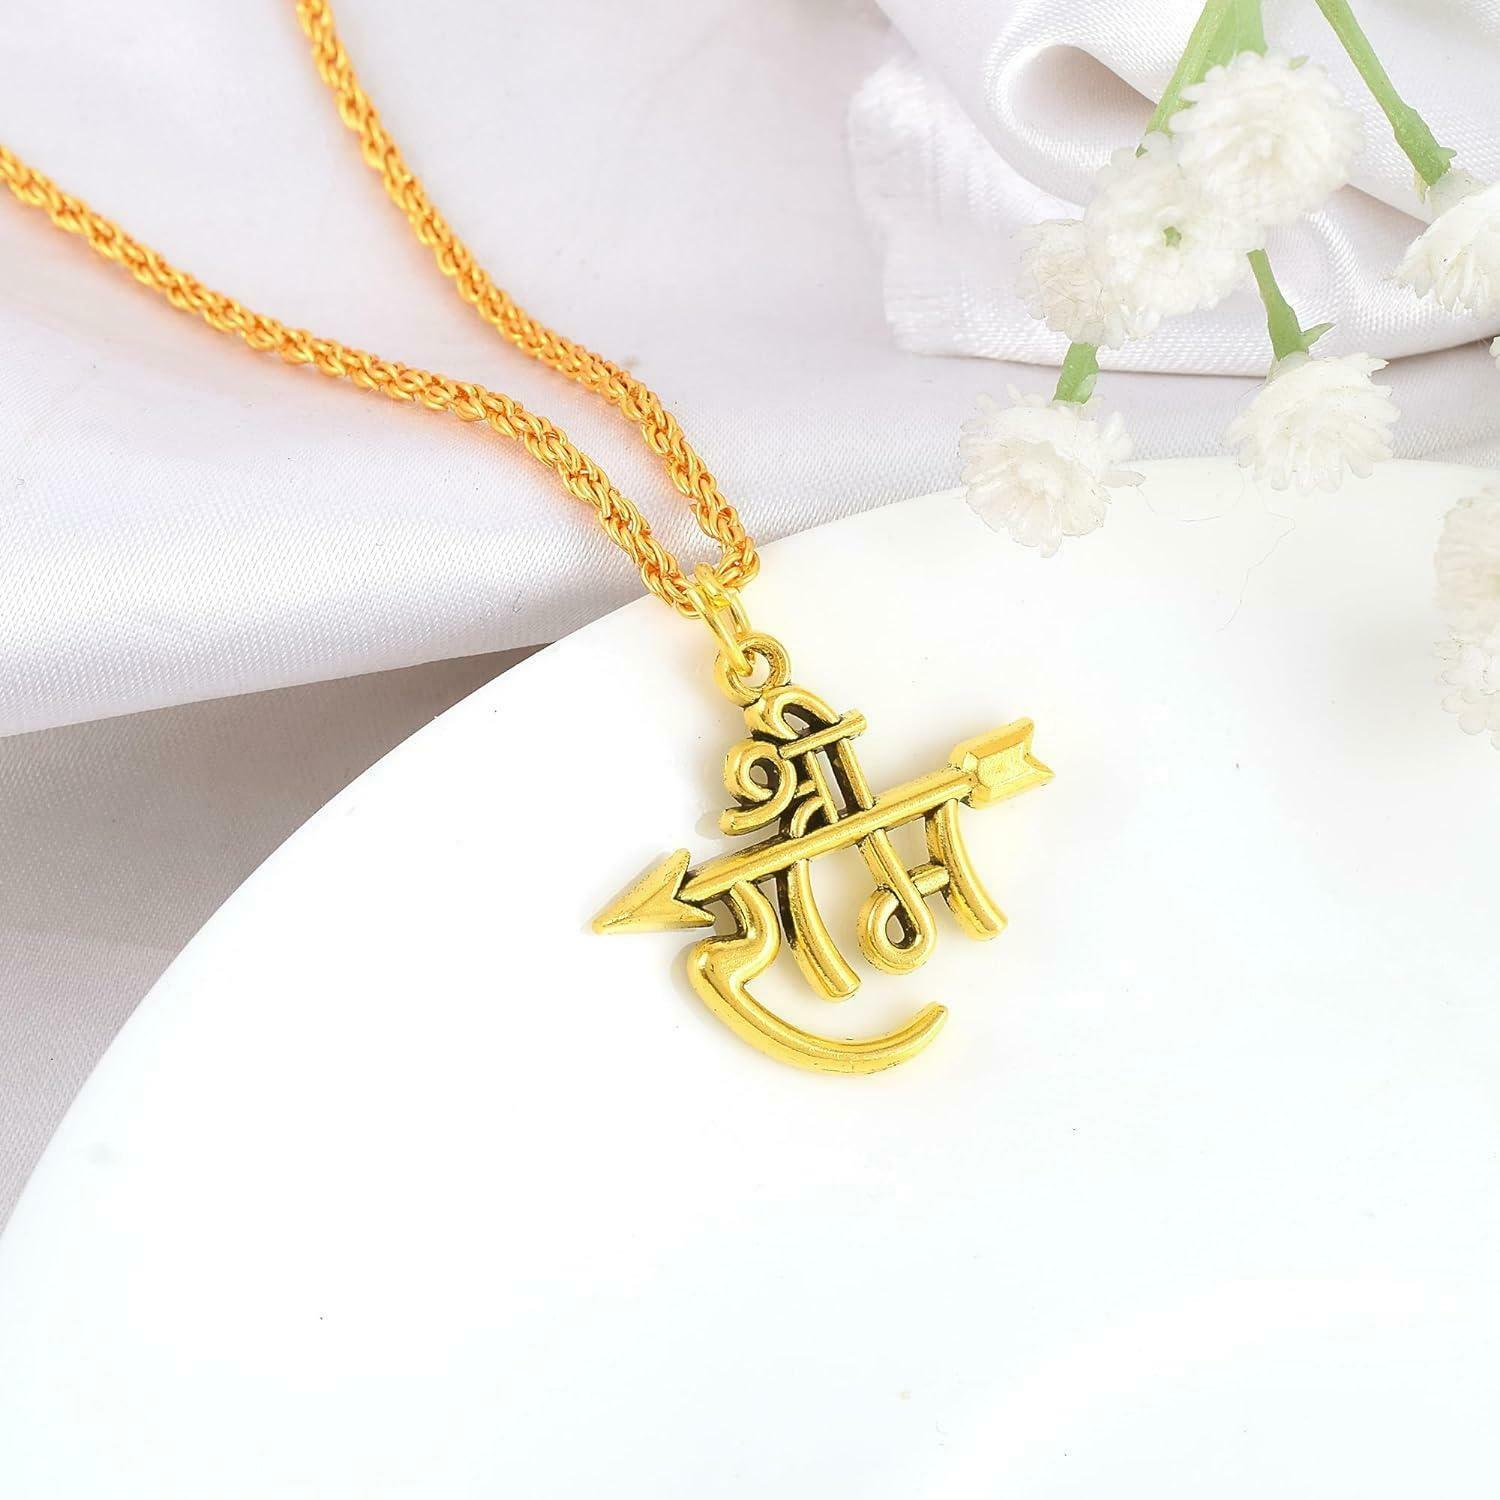
Morir Unisex Adult Gold Necklace With Snake Chain
Type: Necklaces & Pendants
Brand: MORIR
Price: Rs. 299
Brass gold plated shri ram pendant with chain necklace for unisex. suitable for any outfit and any occasion.
Features: Brass Gold Plated Shri Ram Pendant With Chain Necklace For Unisex,Dimension : Length-1.18 Inche, Width-1 Inche, Weight-6.80 Gram.,Product Colour May Slightly Vary Due To Photographic Lighting Sources Or Your Monitor Settings.,Made In India : All Our Products Are Manufactured In India And Are Exclusively Crafted To Adorn Your Persona.,Suitable For Any Outfit And Any Occasion.